Geobiology

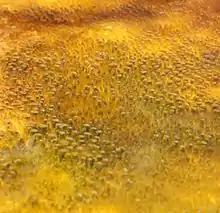
A microbial mat in White Creek, Yellowstone National Park, USA. Note the conical microstructure of the bacterial communities. These are hypothesized to be a living analogue of ancient fossil stromatolites. Each cone has an oxygen gas bubble on top, the product of oxygenic photosynthesis by cyanobacteria in the multi-species microbial mats.

The term geobiology was coined by Lourens Baas Becking in 1934. In his words, geobiology "is an attempt to describe the relationship between organisms and the Earth," for "the organism is part of the Earth and its lot is interwoven with that of the Earth." Baas Becking's definition of geobiology was born of a desire to unify environmental biology with laboratory biology. The way he practiced it aligns closely with modern environmental microbial ecology, though his definition remains applicable to all of geobiology. In his book, Geobiology, Bass Becking stated that he had no intention of inventing a new field of study. Baas Becking's understanding of geobiology was heavily influenced by his predecessors, including Martinus Beyerinck, his teacher from the Dutch School of Microbiology. Others included Vladimir Vernadsky, who argued that life changes the surface environment of Earth in The Biosphere, his 1926 book, and Sergei Vinogradsky, famous for discovering lithotrophic bacteria.